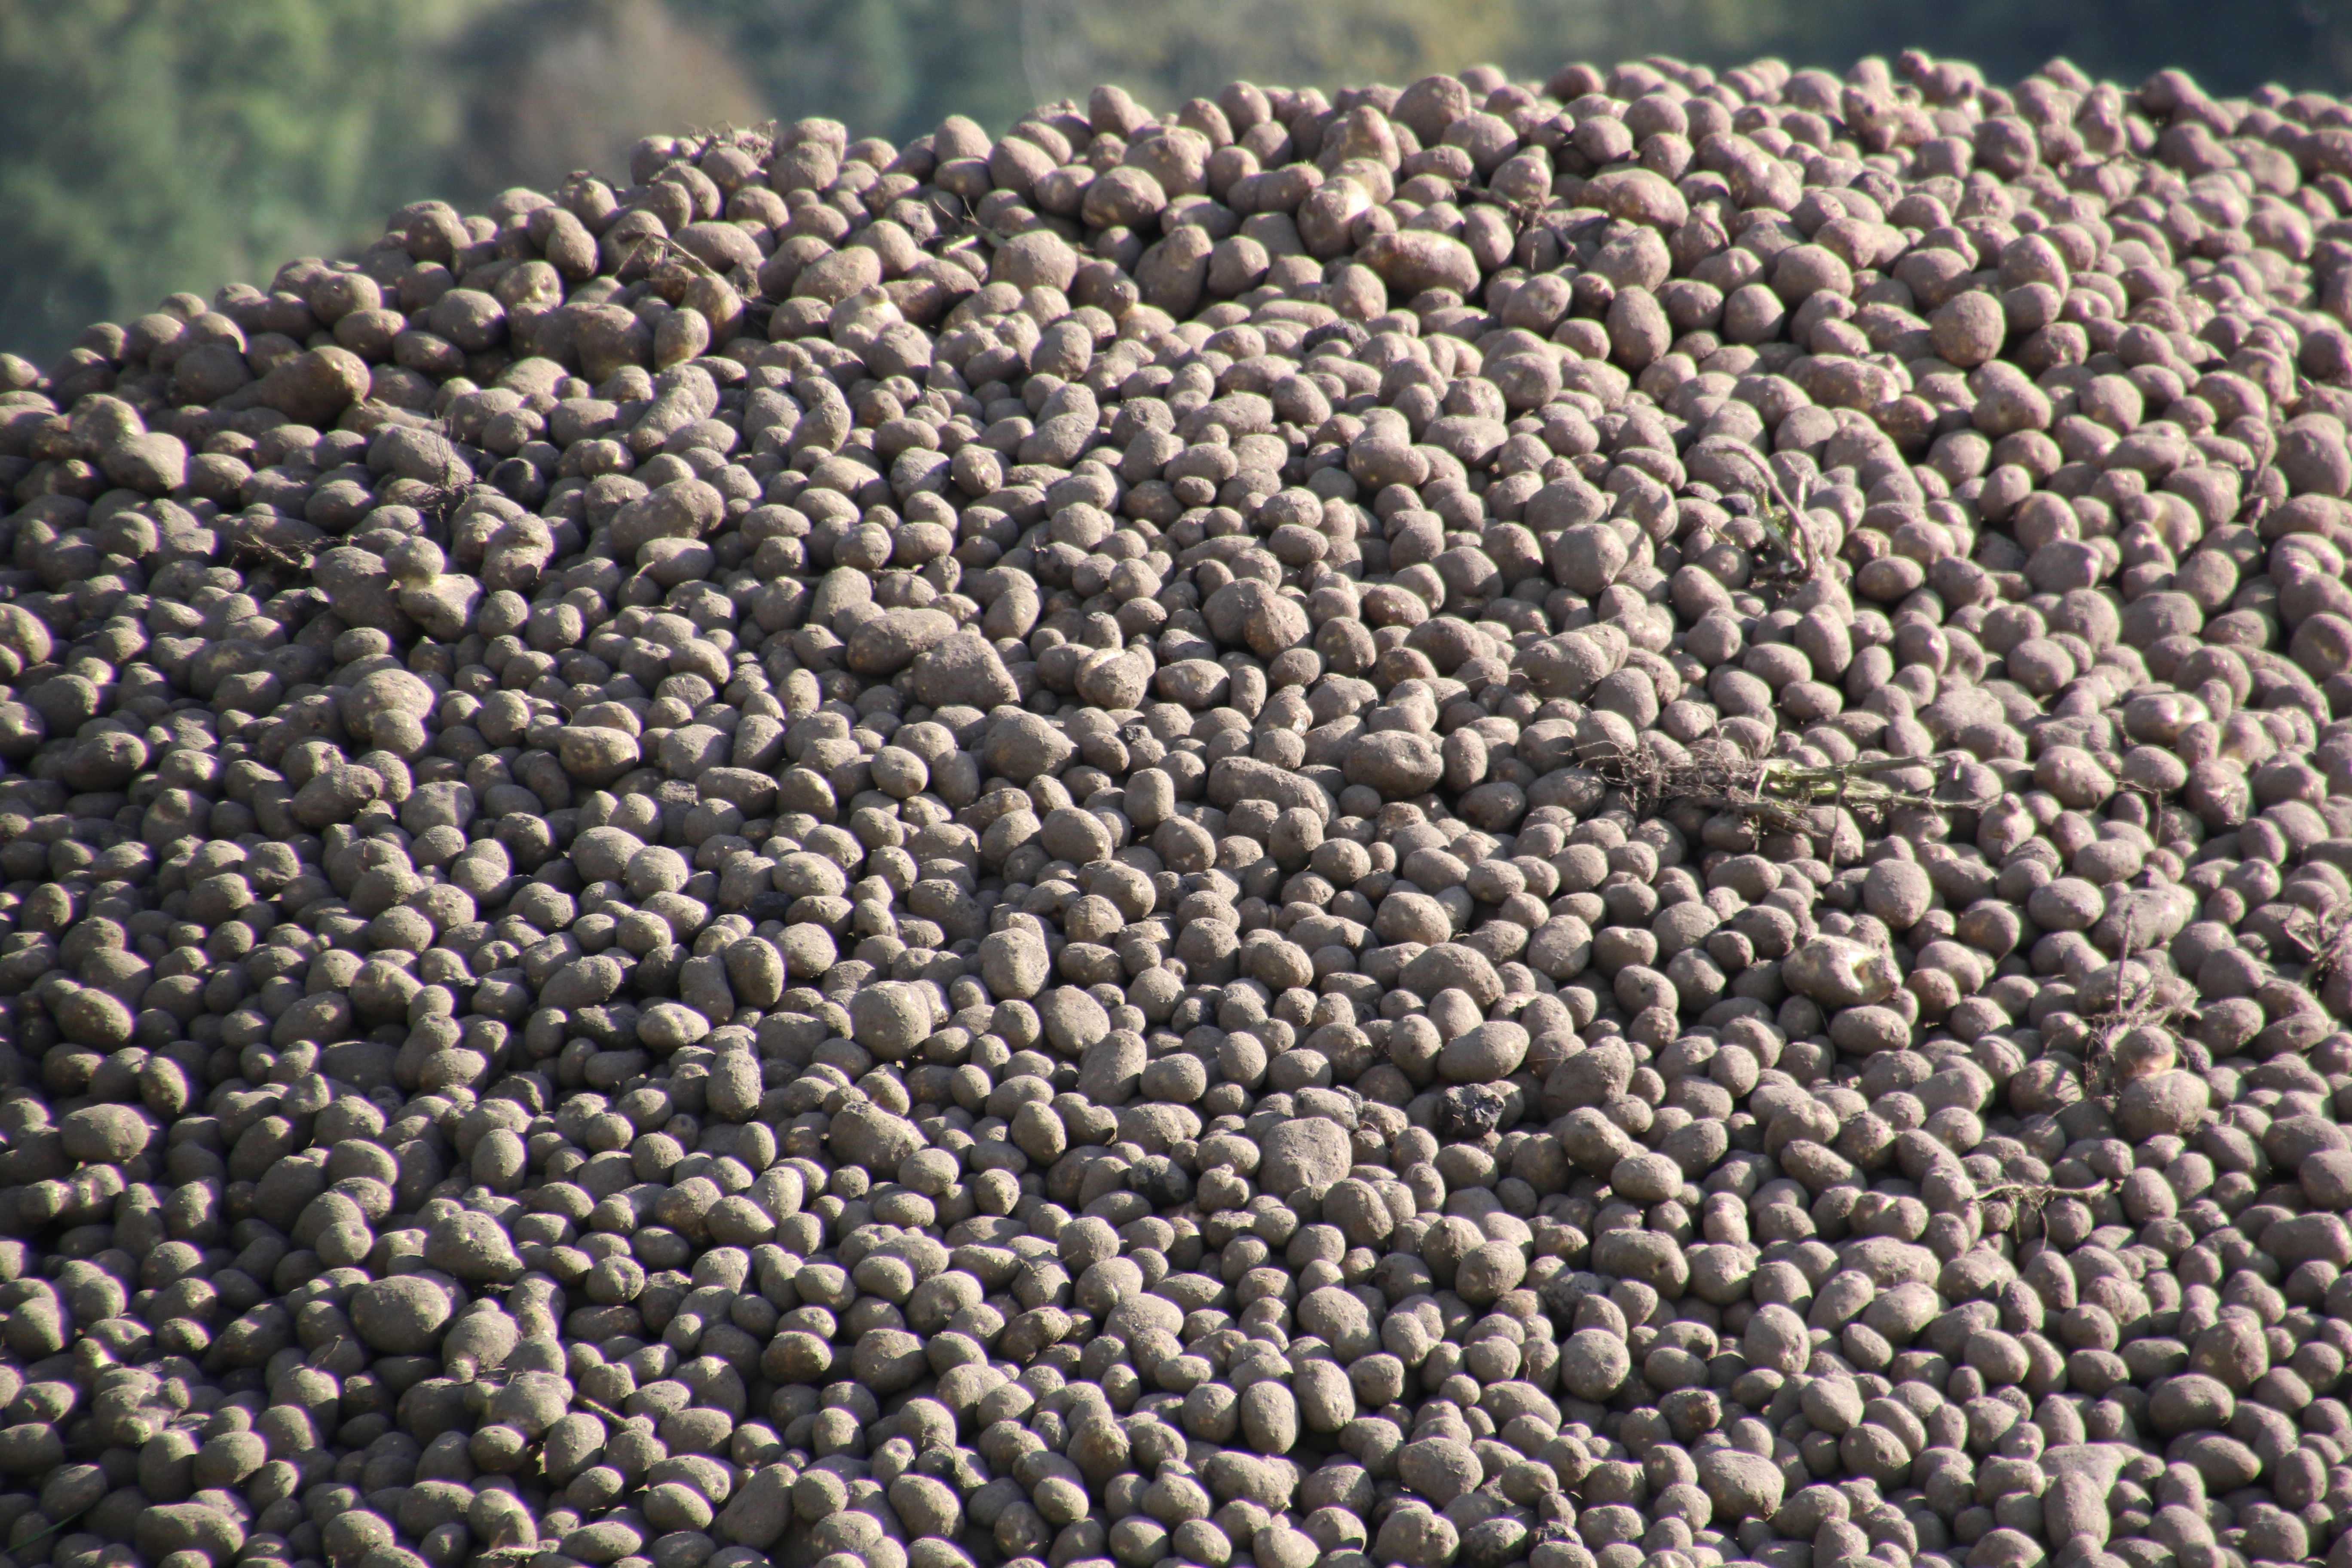
sand, rock, cobblestone, asphalt, pile, harvest, pebble, soil, material, potato, gravel, lot, potatoes, flooring